Workman Rocks

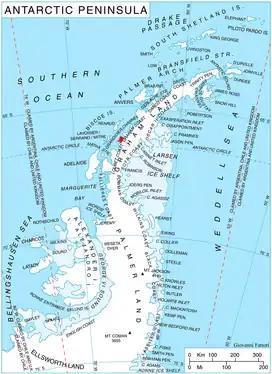
Location of Stresher Peninsula on Graham Land, Antarctic Peninsula.

Workman Rocks is a group of rocks in the northeast part of Darbel Bay just westward of Panther Cliff on the southwest coast of Stresher Peninsula, Graham Land in Antarctica. Photographed by the Falkland Islands and Dependencies Aerial Survey Expedition (FIDASE) in 1956–57. Named by the United Kingdom Antarctic Place-Names Committee (UK-APC) in 1960 for Everley J. Workman, American physicist who has investigated the electrical properties of ice.